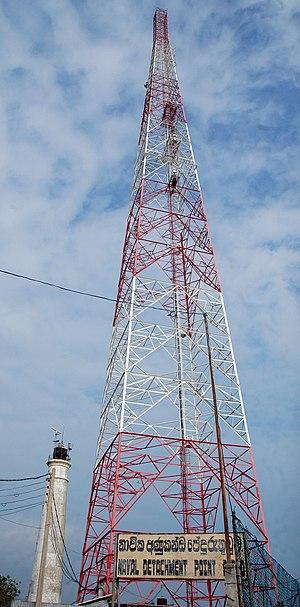
Point Pedro est une ville du Sri Lanka située au point le plus septentrional de l'île, sur la péninsule de Jaffna.